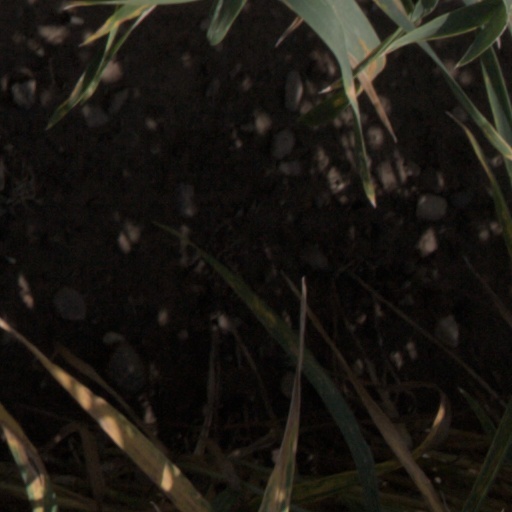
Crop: wheat